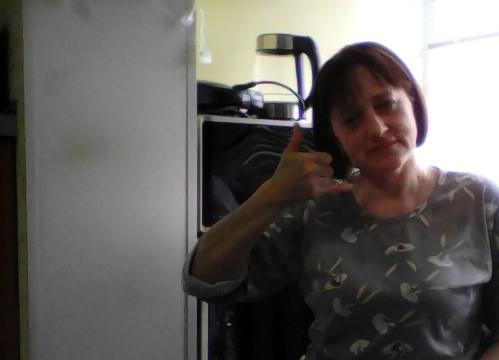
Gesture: call